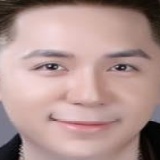
ca sĩ Minh Vương